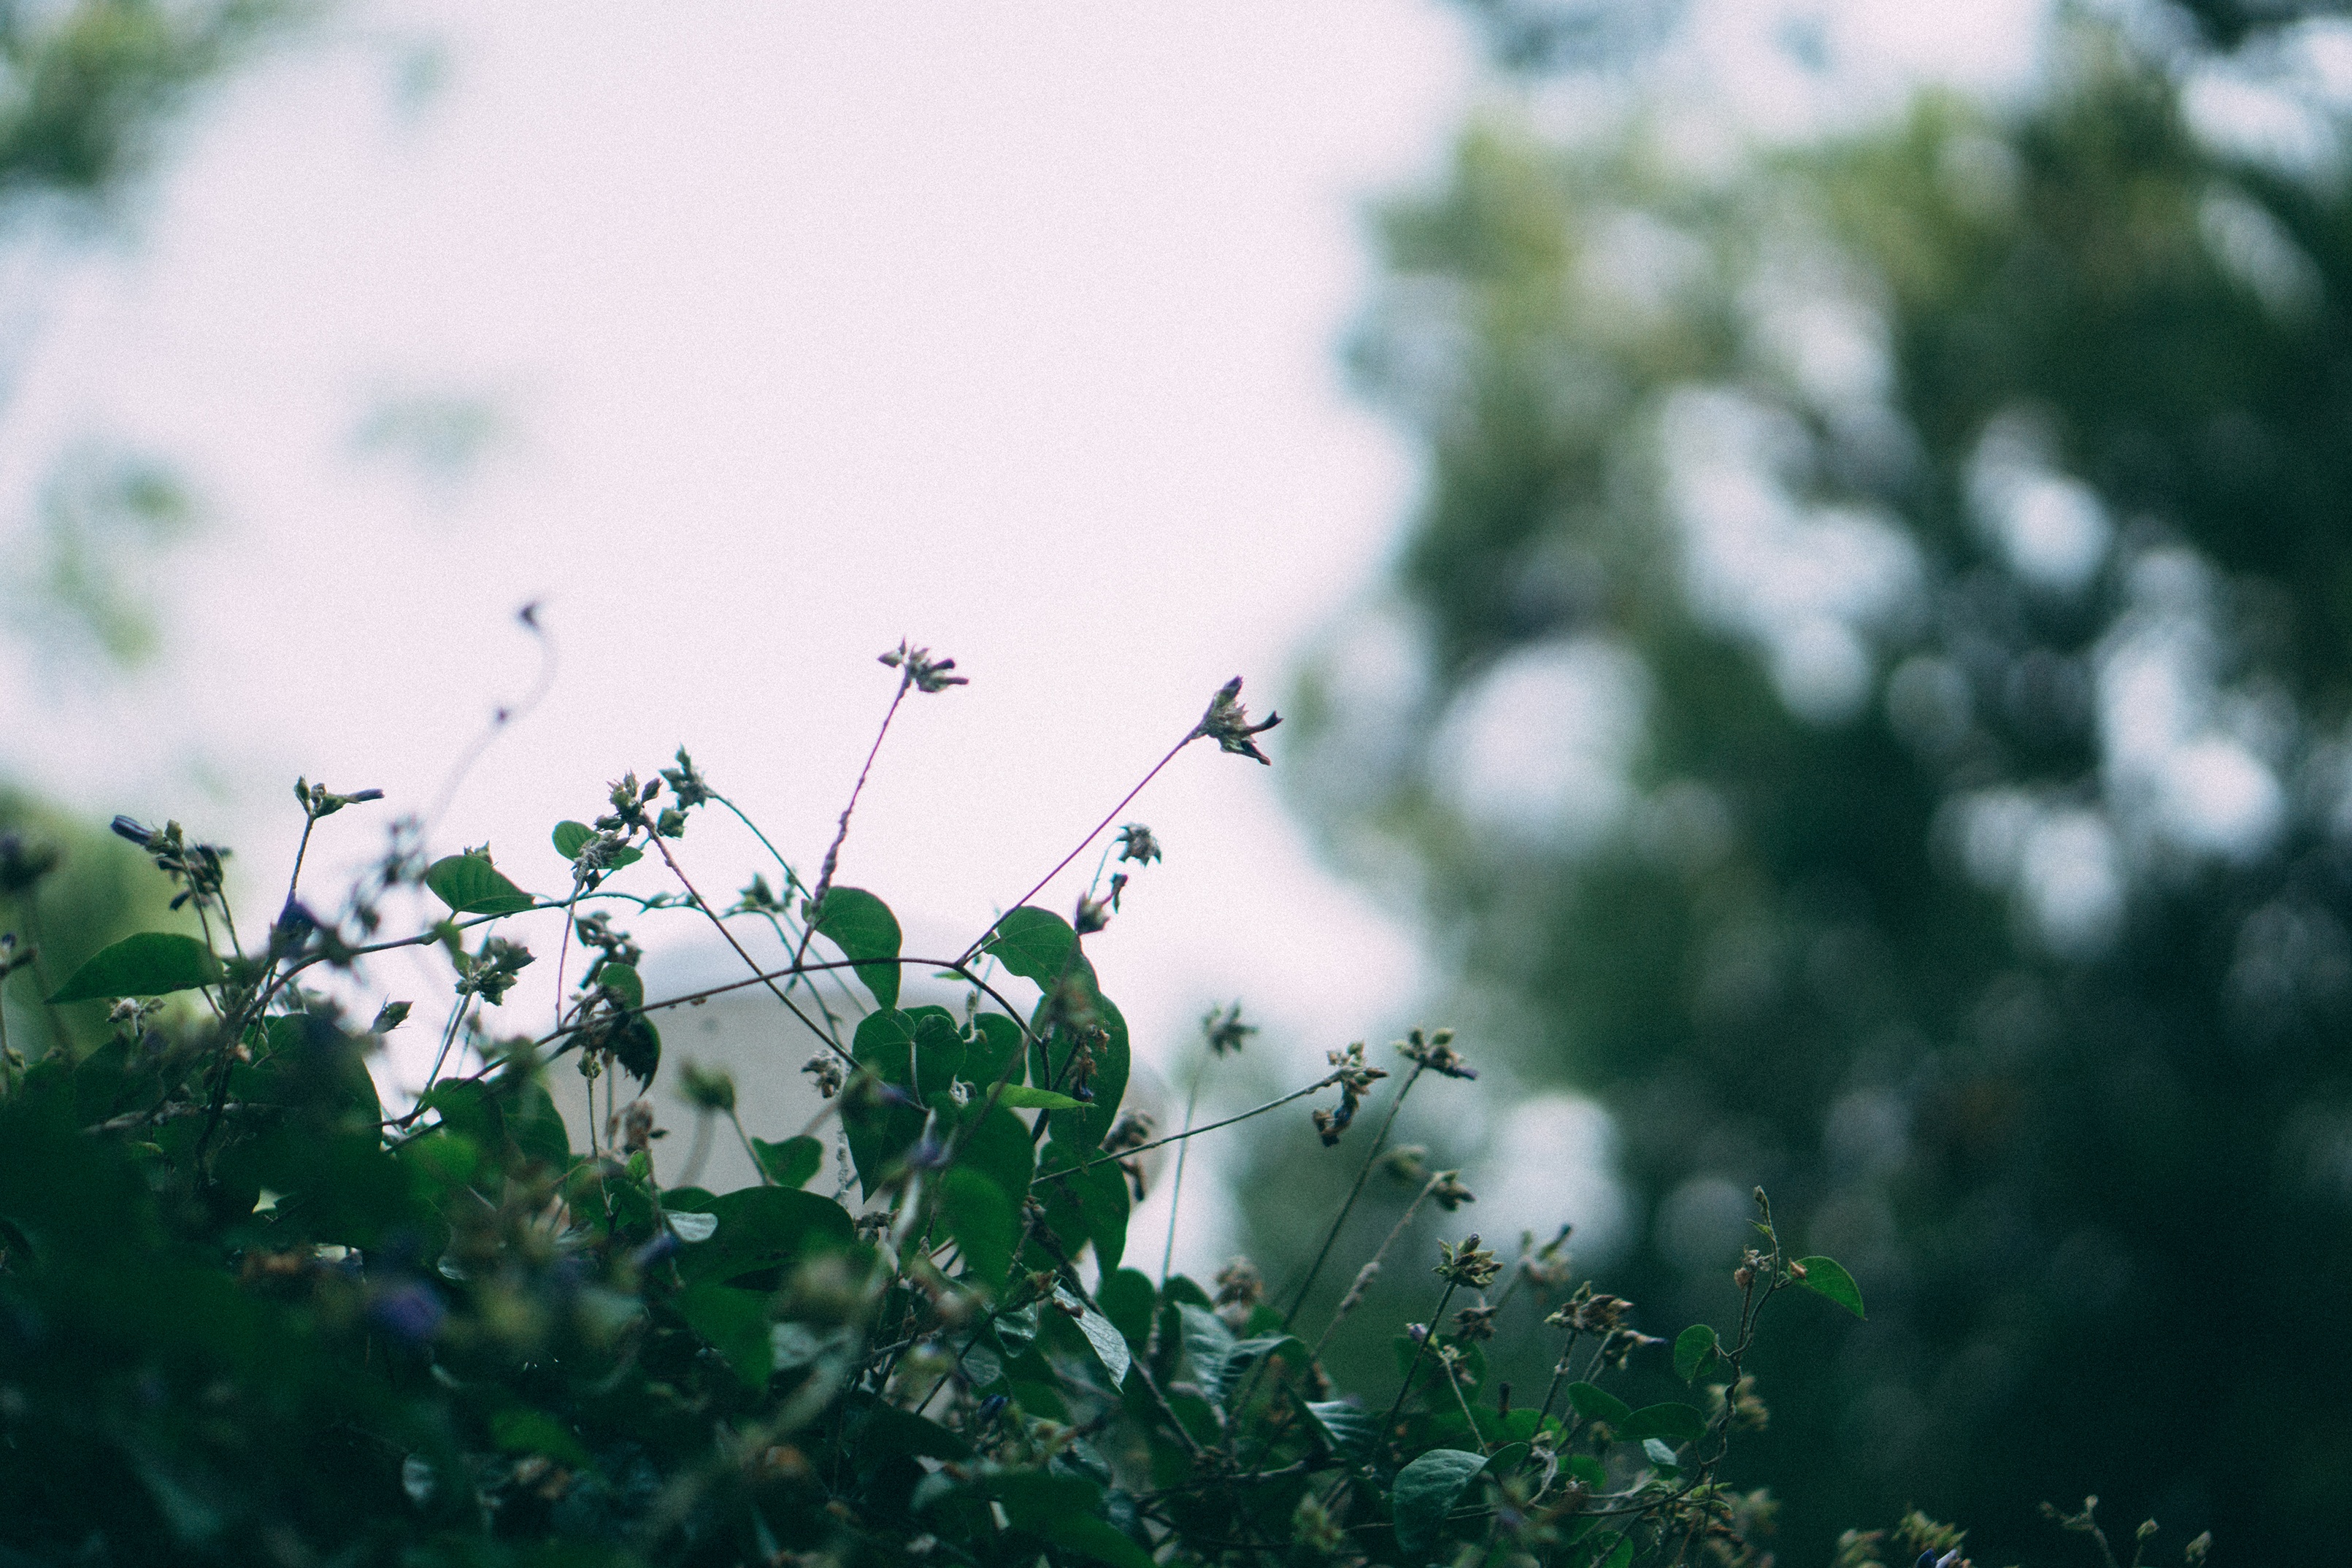
tree, water, nature, grass, branch, blossom, plant, meadow, sunlight, morning, leaf, flower, green, flora, season, macro photography